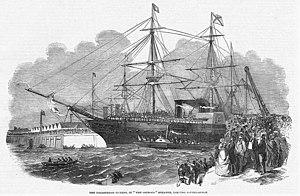
L'Orinoco, paquebot de la Royal Mail en partanbce pour la Guerre de Crimée (1854), dessin du Illustrated London News
La Royal Mail Steam Packet Company était une compagnie maritime britannique, fondée en 1839 par l'Écossais James Macqueen dans le but de distribuer le courrier de la Royal Mail, la poste royale britannique, grâce aux contrats décrochés avec l'Amirauté britannique, dans les Caraïbes. Basée à Southampton, elle dessert essentiellement les Caraïbes et l'Amérique du Sud depuis l'Angleterre et devient la plus grosse compagnie maritime dans l'Océan Atlantique sud. Elle transporte également des passagers ainsi que de la nourriture et des produits tropicaux grâce à une flotte de paquebots et de cargos.